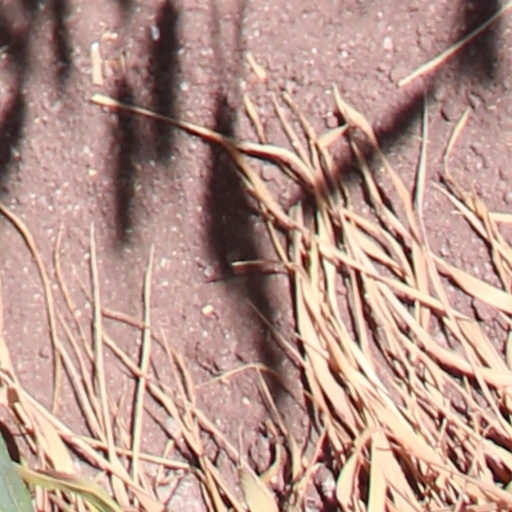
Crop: wheat